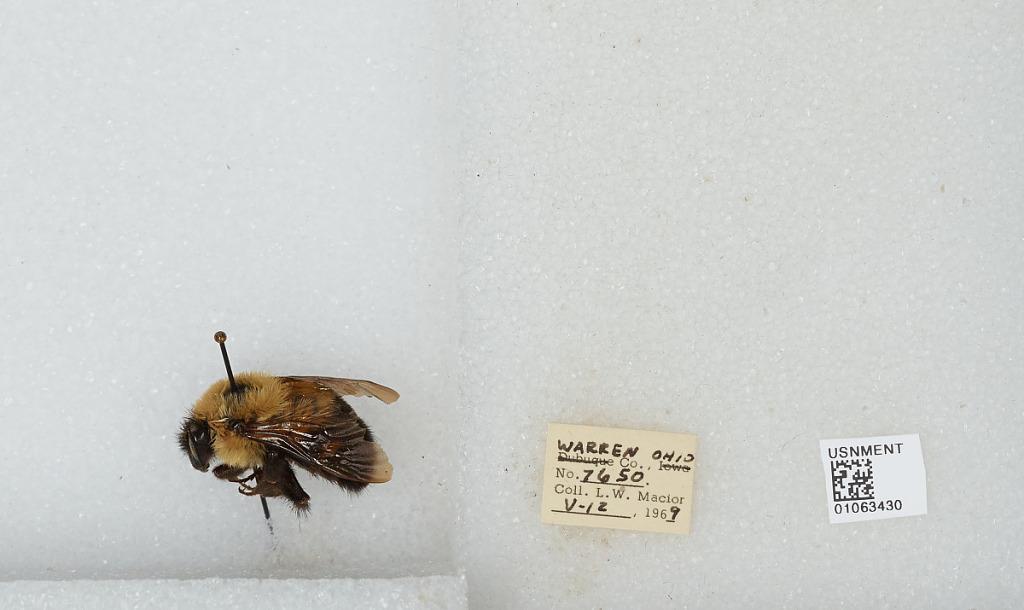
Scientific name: Bombus (Pyrobombus) bimaculatus Cresson
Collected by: L. Macior
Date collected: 1969-5-12
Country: United States
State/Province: Ohio
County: Warren
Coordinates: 39.4242, -84.1856